Brazilian Army in the First Republic

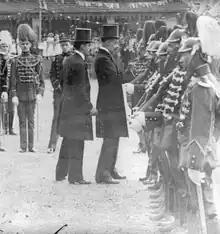
President of Paraná decorating his Public Force in 1915

The republic was established in Brazil by a coup d'état by officers dissatisfied with the civilian elite of the Empire. As these soldiers were not united, after two military governments (Deodoro da Fonseca and Floriano Peixoto) power passed to the civilian oligarchies in 1894. The Old or First Brazilian Republic, which lasted until the Revolution of 1930, was marked by the predominance of the elites of São Paulo and Minas Gerais in the country's political scene, the large autonomy of the states and "coronelism" in local politics. The country's economy relied on agricultural exports, with the coffee cycle reaching its peak, but industrialization and urbanization also advanced.